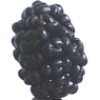
Label: mulberry